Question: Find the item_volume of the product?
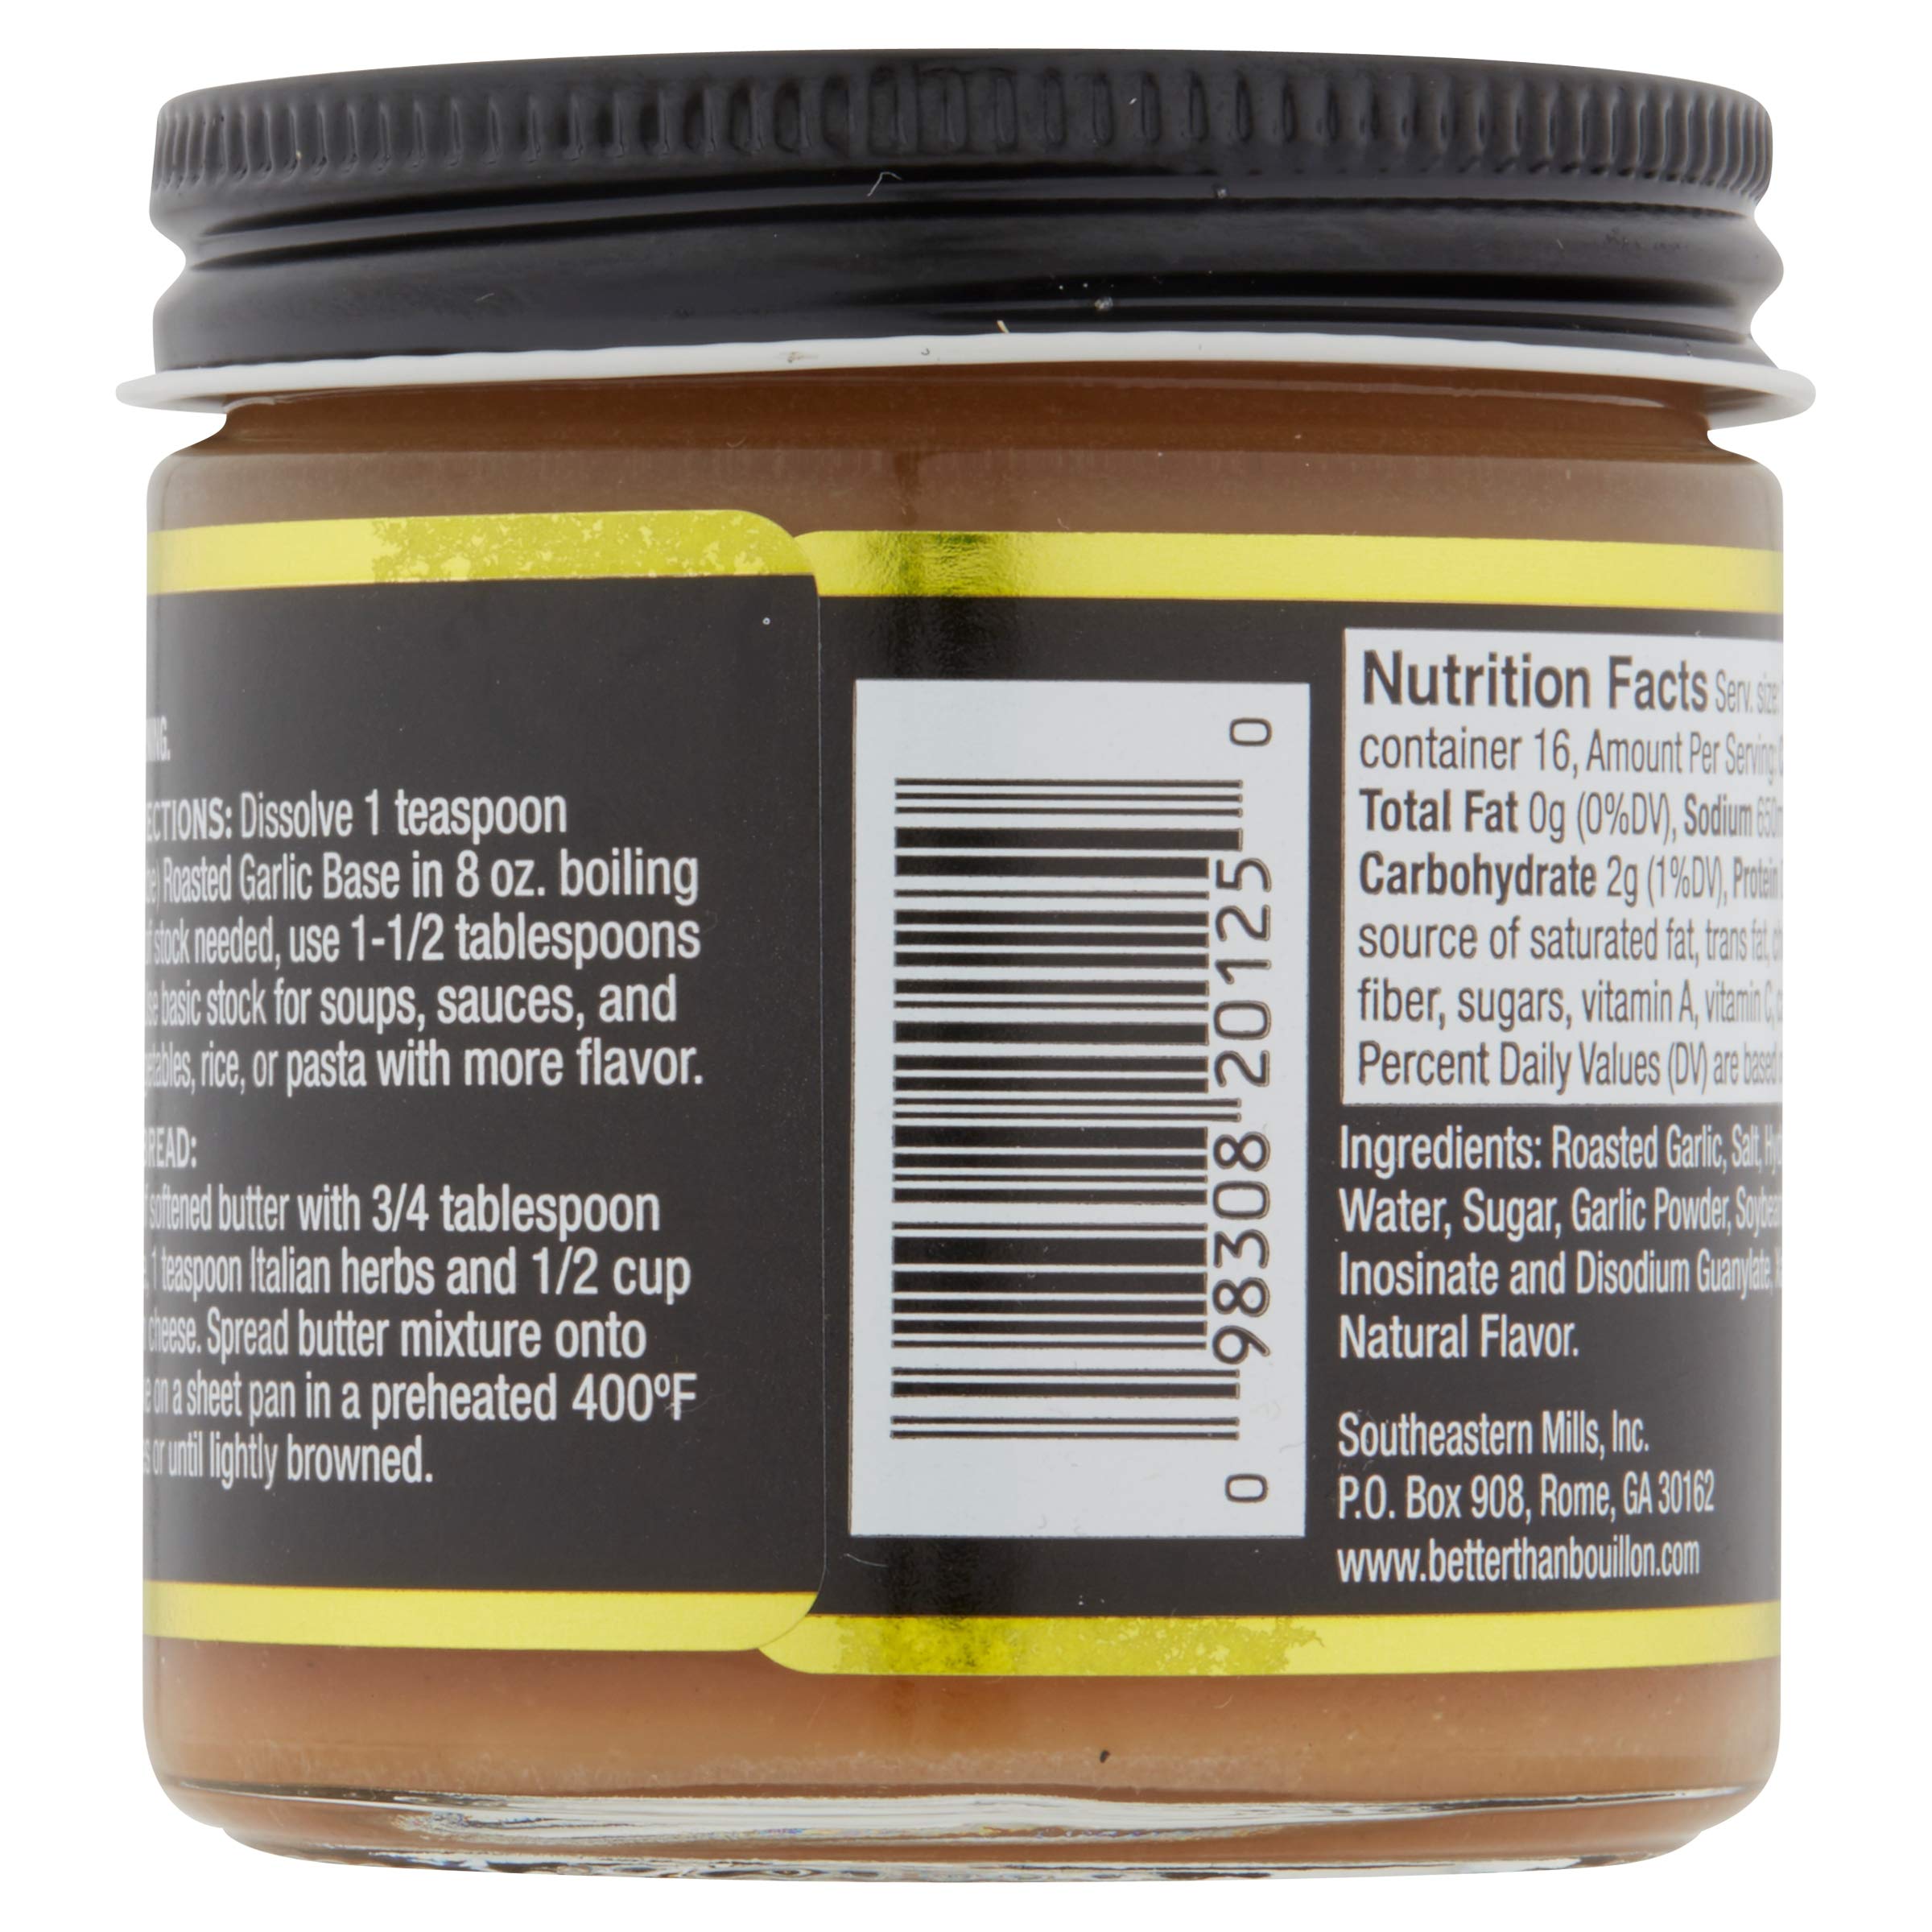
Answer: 8.0 ounce